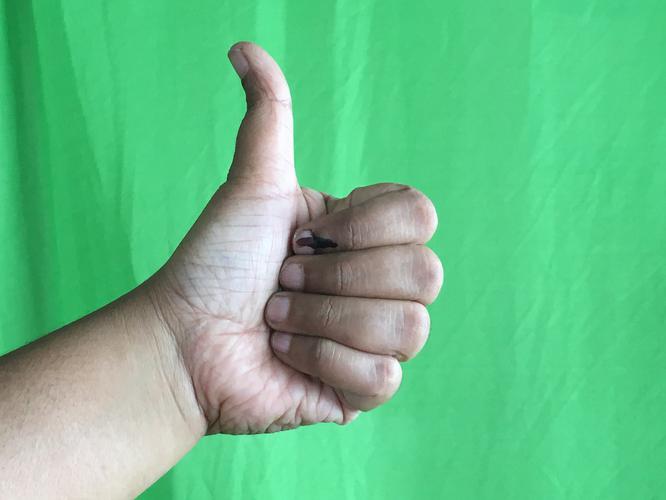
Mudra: Sikharam
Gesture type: single_hand